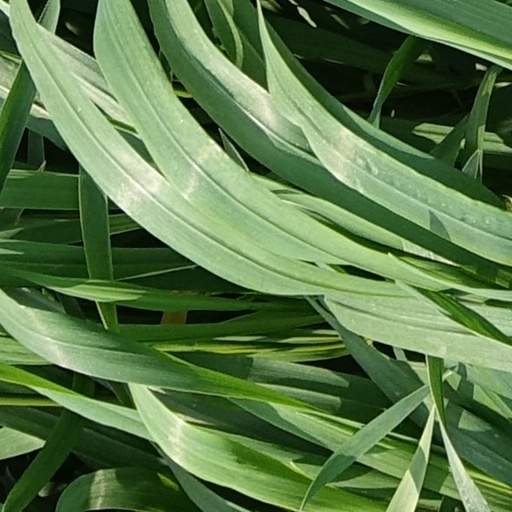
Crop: wheat